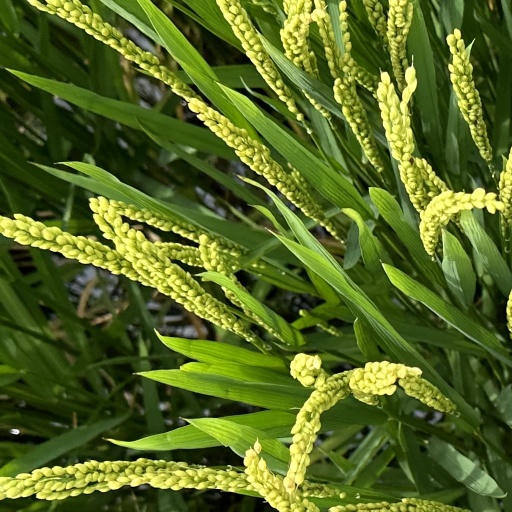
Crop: rice